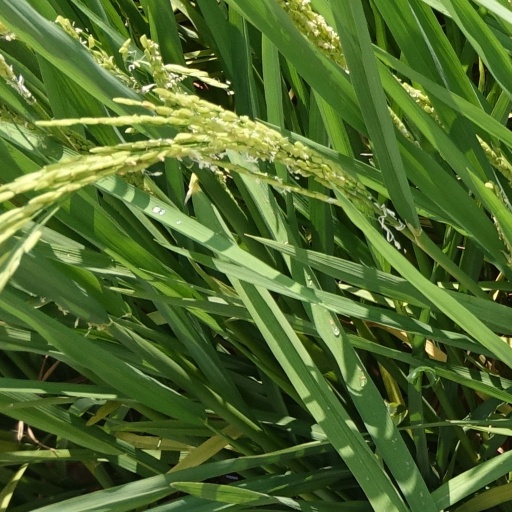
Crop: rice